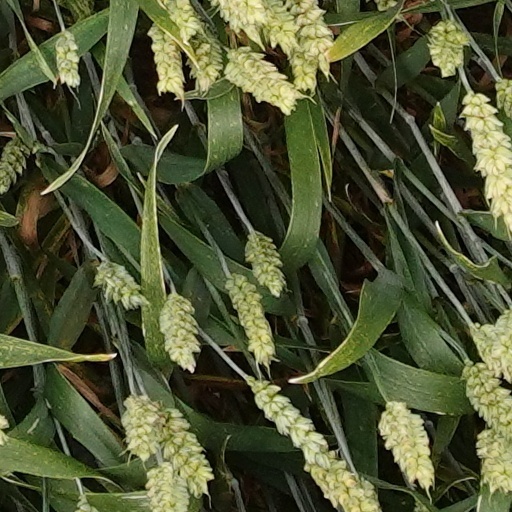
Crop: wheat